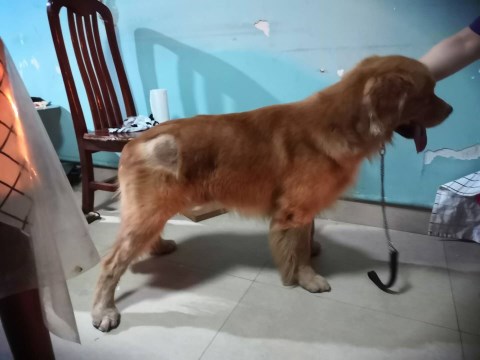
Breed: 5355-n000126-golden_retriever